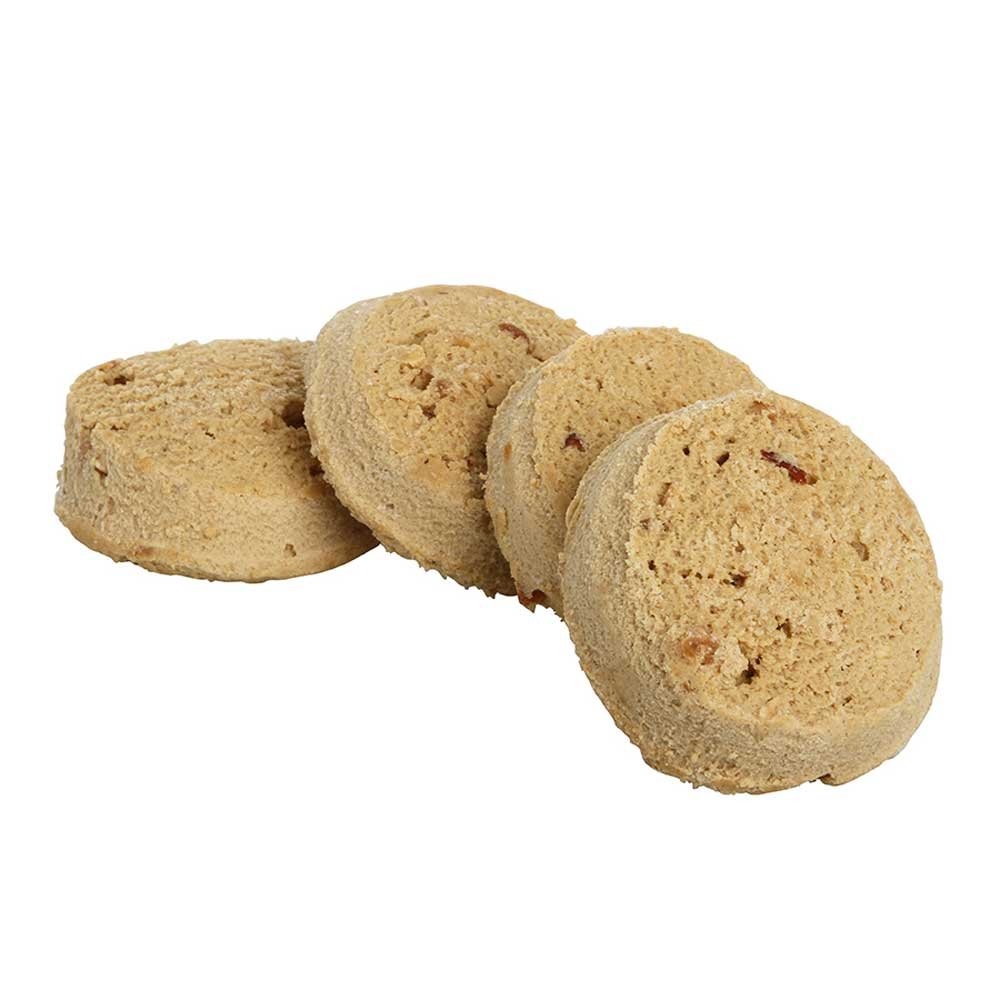
Item Name: Otis Spunkmeyer Sweet Discovery Peanut Butter Cookies, 2 Ounce -- 160 per case
Bullet Point: Ships frozen, CANNOT be cancelled after being processed.
Product Description: Otis Spunkmeyer Sweet Discovery Peanut Butter Cookies, 2 Ounce -- 160 per case Our most premium creation. Available in 20 flavors and 6 sizes: .3 oz., .75 oz., 1.1oz., 1.33 oz., 2 oz. and 4 oz. Otis Spunkmeyer Sweet Discovery Cookies Entice your customers again and again with the mouth-watering aroma and fresh baked goodness of the #1 frozen cookie dough in America - Sweet Discovery ! Introducing Chocolate Lovers Cookie Dough Why offer fresh-baked Chocolate Lovers Cookies? People love chocolate Chocolate is on trend The dark chocolate category is growing. Chocolate Lovers cookies are tried and tested. Ranked high in consumer purchase intent Tested strong in driving incremental purchase Men and women scored these flavors equally high Sales come when you surround yourself with chocolate. Double Chocolate Brownie Extremely dark chocolate cookie dough base Loaded with milk chocolate chunks Texture is thick and cakey like a brownie Chocolate Obsession Dark chocolate cookie dough base Loaded with 70% cacao chocolate chunks A slightly bittersweet dark chocolate profile gives this cookie a more premium positioning Ingredients Enriched Bleached Flour (Bleached Flour, Malted Barley Flour, Niacin, Reduced Iron, Thiamin Mononitrate, Riboflavin, Folic Acid), Peanut Butter (Blanched Peanuts, Sugar, Partially Hydrogenated Vegetable Oil [Cottonseed and Rapeseed], Salt), Sugar, Margarine (Palm Oil, Water, Salt, Mono- and Diglycerides, Natural Flavor, Vitamin A Palmitate, Beta Carotene), Brown Sugar, Eggs, Molasses, Butter, Invert Sugar, Salt, Baking Soda, Artificial Flavor. Kosher, Old Fashioned, 20 Pound
Value: 160.0
Unit: Count

Price: 164.49